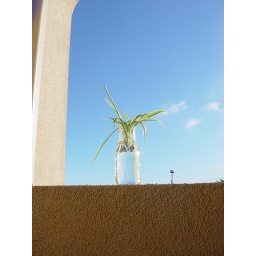
baby spider plant in the glass water bottle. $1